Charles Pous

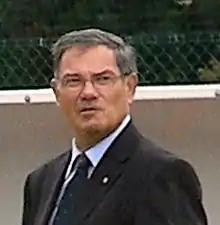
Charles Pous in 2013

Charles Pous (7 January 1949 – 29 July 2015) was a French field hockey player. He competed at the 1968 Summer Olympics and the 1972 Summer Olympics.